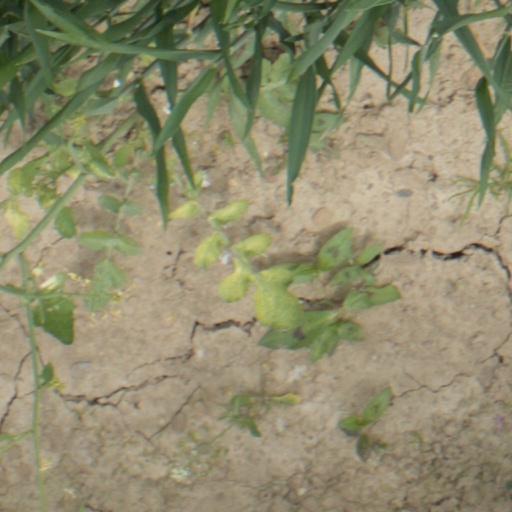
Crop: wheat